George Goschen, 2nd Viscount Goschen

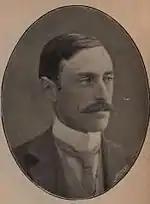

Goschen was born the eldest son of George Joachim Goschen, 1st Viscount Goschen, and his wife Lucy Dalley (1830–1898), daughter of John Dalley, on 15 October 1866 at St Leonards-on-Sea, Hastings. The Goschen family was eminent in both Germany and Britain; indeed, his grandfather, Wilhelm Heinrich Göschen, who settled in England in 1814 during the Napoleonic wars, was co-founder of the merchant banking firm Frühling & Göschen and the son of publisher Georg Joachim Göschen, of Leipzig, Kingdom of Saxony. He was educated at Rugby School, and Balliol College, Oxford.